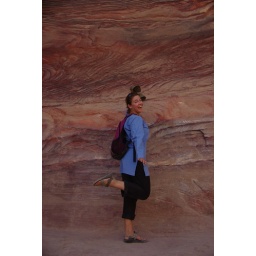
really cool rock wall with Jill contrasting in front